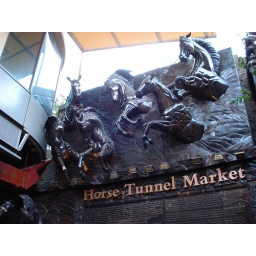
great wall in camden market